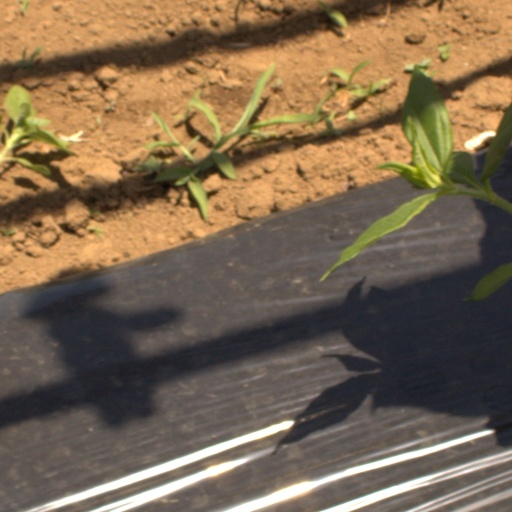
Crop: Jerusalem artichoke